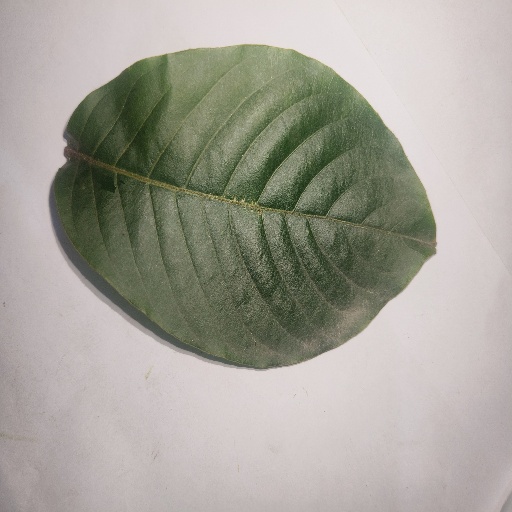
Species: HariTaki
Leaf condition: Healthy Leaf